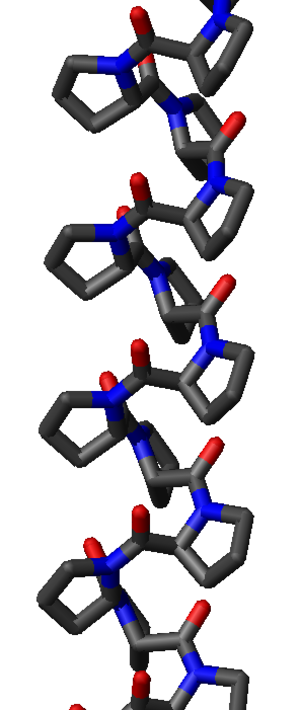
Une hélice polyproline est un type de structure secondaire de certaines protéines présentant une répétition de résidus de proline. Il se forme une hélice polyproline gauche dite de type II, notée PPII, lorsque l'ossature de la suite de résidus présente des angles dièdres d'environ et des liaisons peptidiques en configuration trans. Cette conformation PPII se rencontre également dans des polypeptides et des protéines en dehors des hélices polyproline. Il existe également une hélice polyproline droite plus compacte dite de type I, notée PPI, dans laquelle l'ossature de la suite de résidus de proline présente des angles dièdres d'environ et des liaisons peptidiques en configuration cis. Parmi les 20 acides aminés rencontrés couramment dans les protéines, seule la proline est susceptible d'avoir une liaison peptidique en configuration cis, notamment la liaison X–Pro ; des effets stériques et effets électroniques favorisent nettement la configuration trans de la plupart des liaisons peptidiques. Cependant, les liaisons peptidiques qui remplacent la proline avec un autre acide aminé N-substitué comme la sarcosine sont également susceptibles d'adopter une configuration cis.